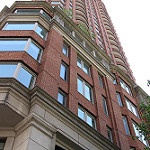
Scene: Outdoor